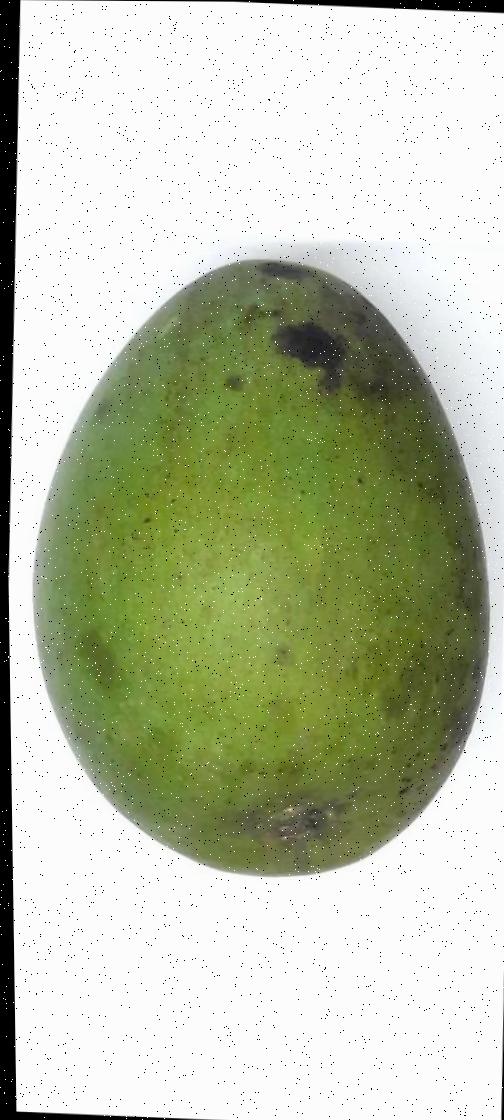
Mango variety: Harivanga